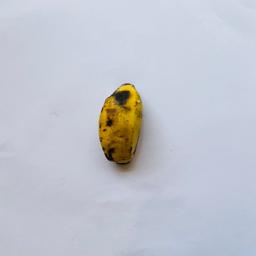
Banana variety: Sabri Kola